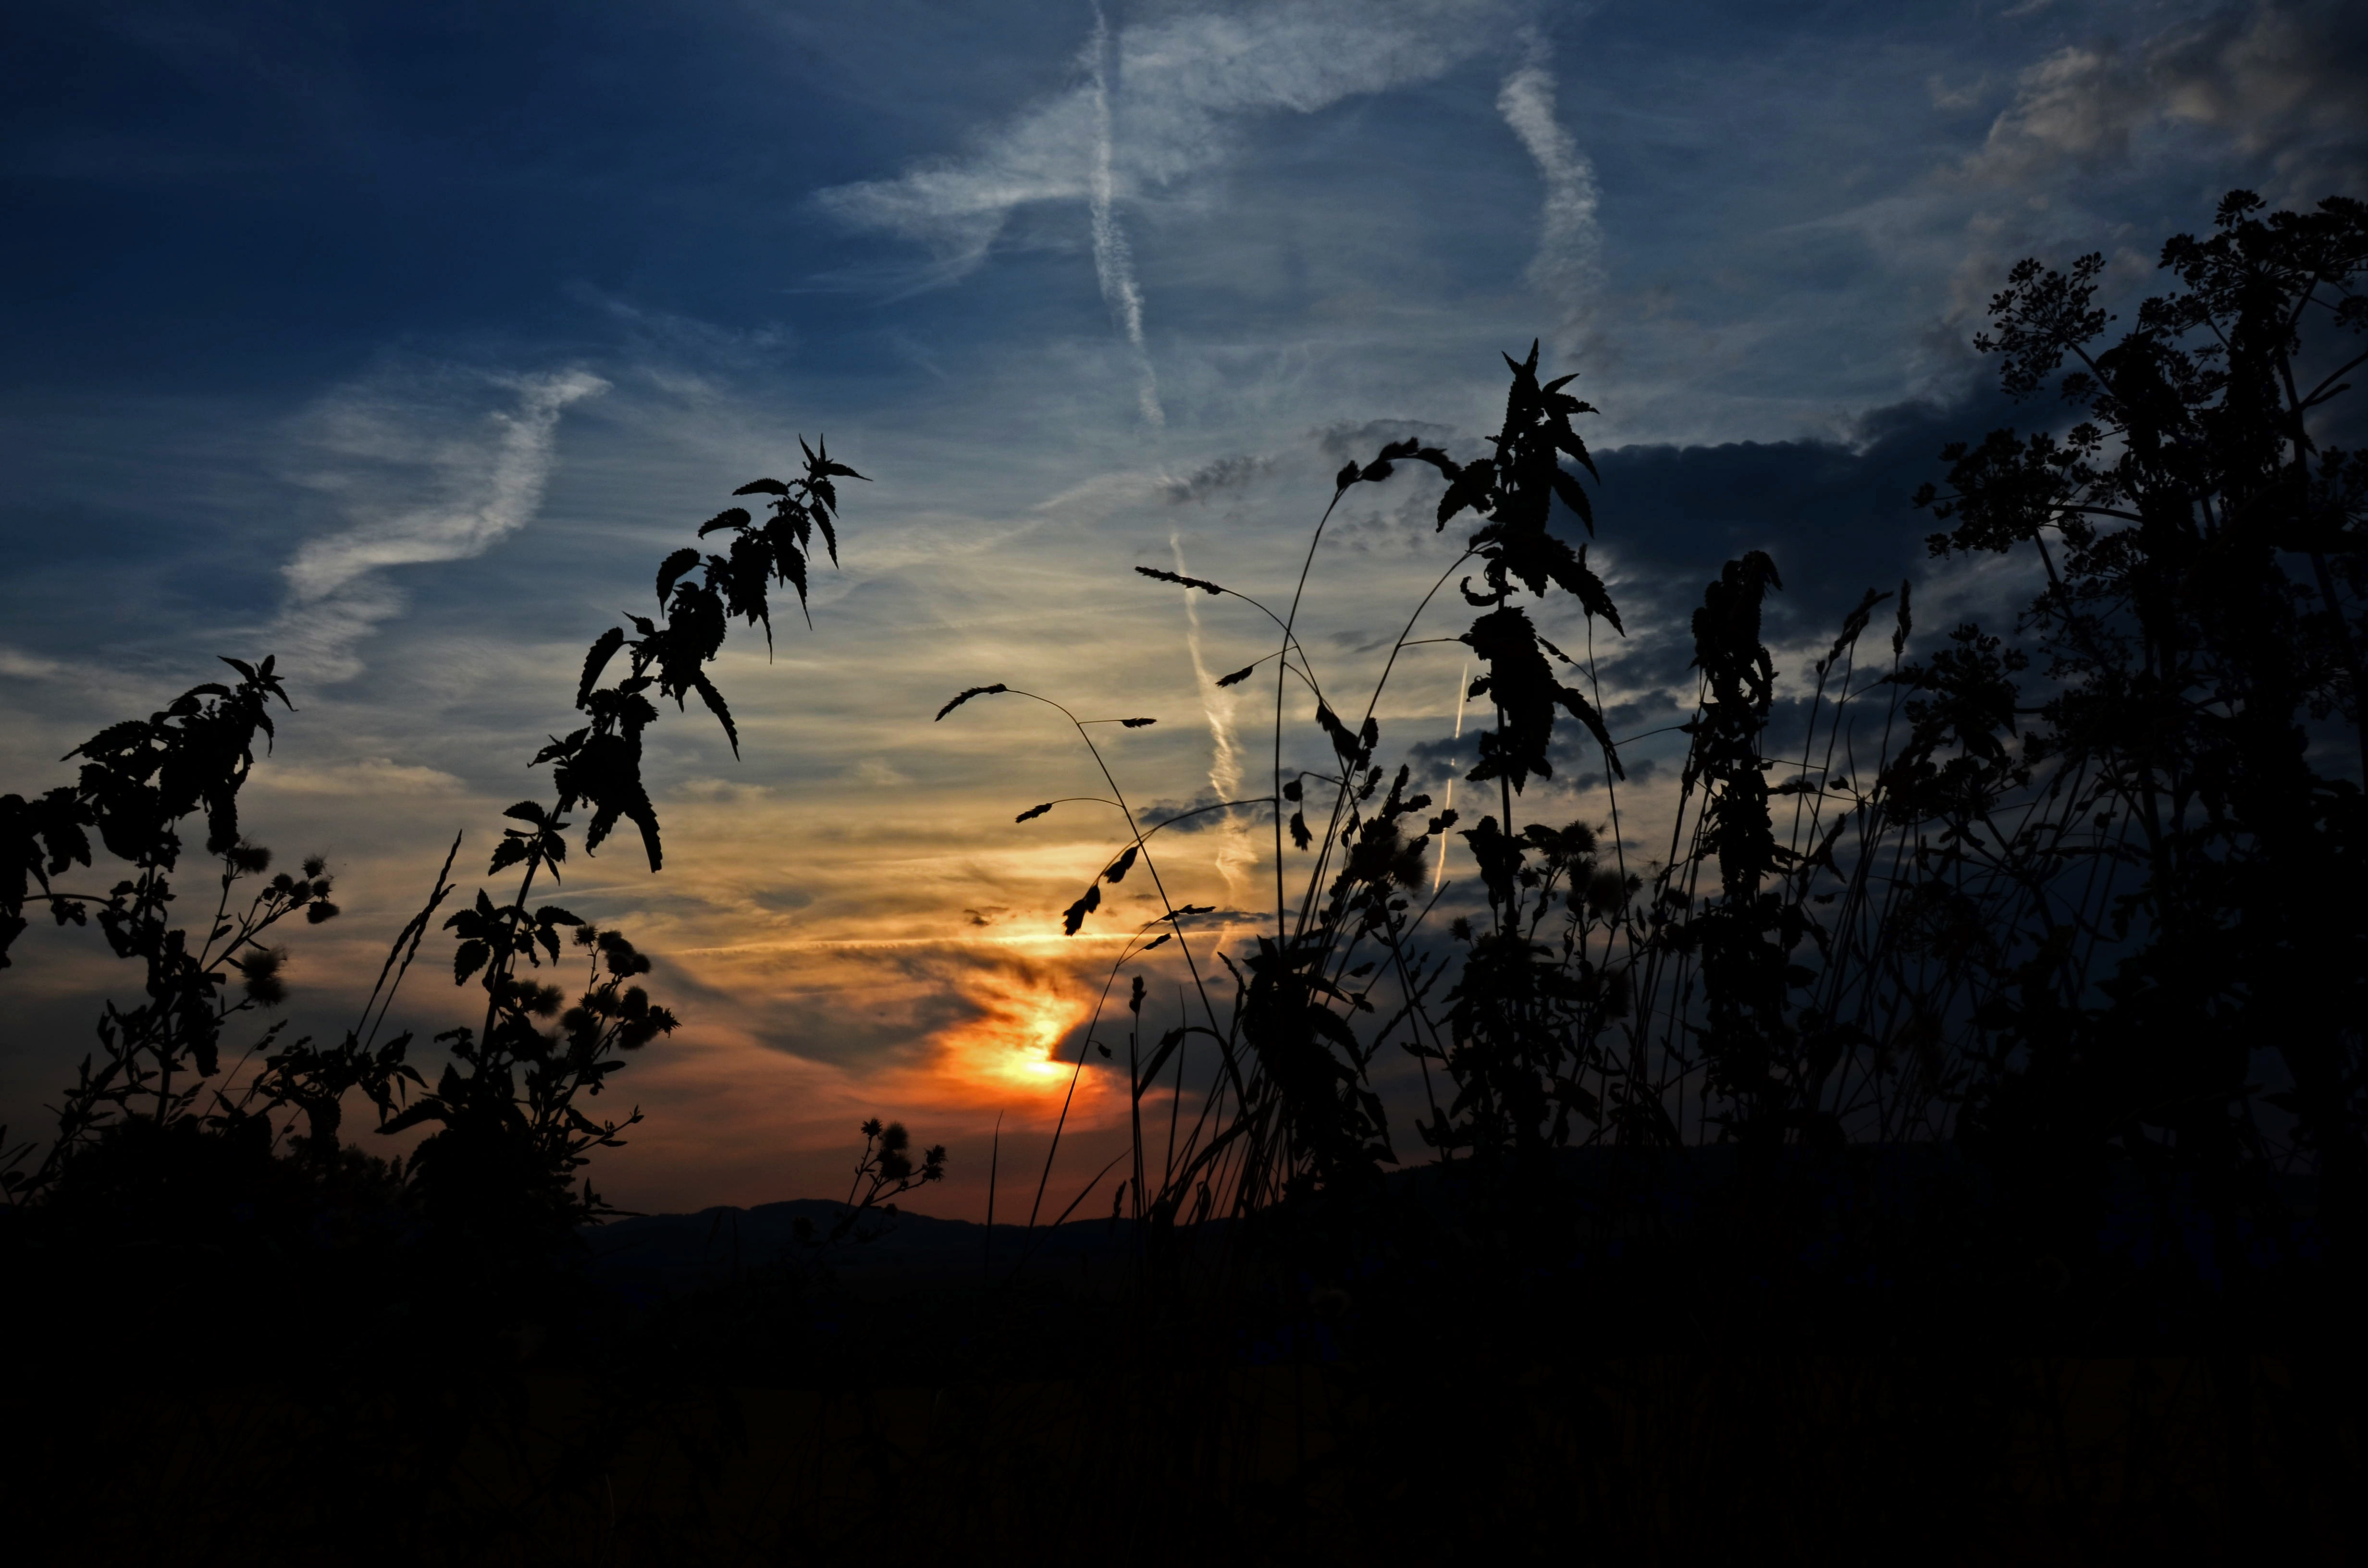
landscape, nature, grass, silhouette, light, cloud, sky, sun, sunrise, sunset, sunlight, morning, dawn, atmosphere, summer, dusk, evening, reflection, heaven, weather, darkness, clouds, colors, evening sky, atmospheric phenomenon